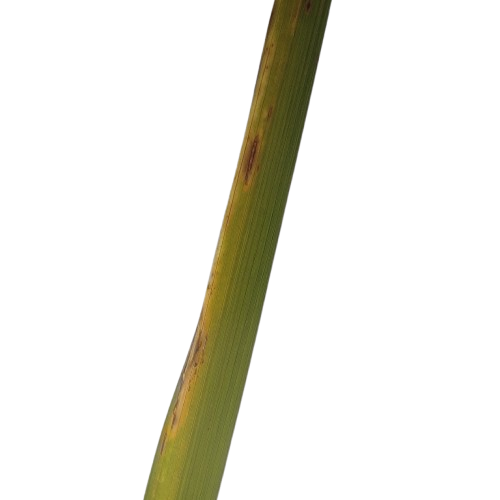
Label: Rice Blast